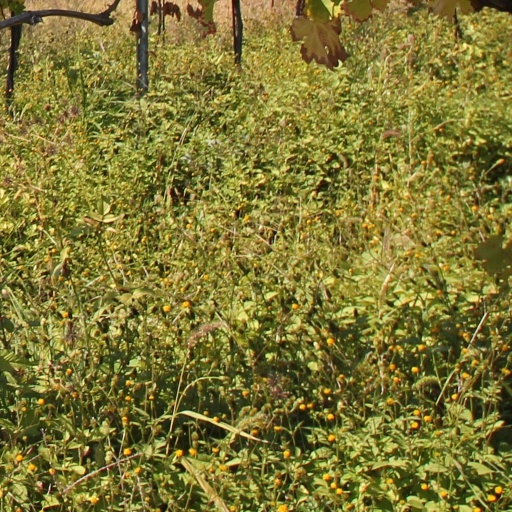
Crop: grape